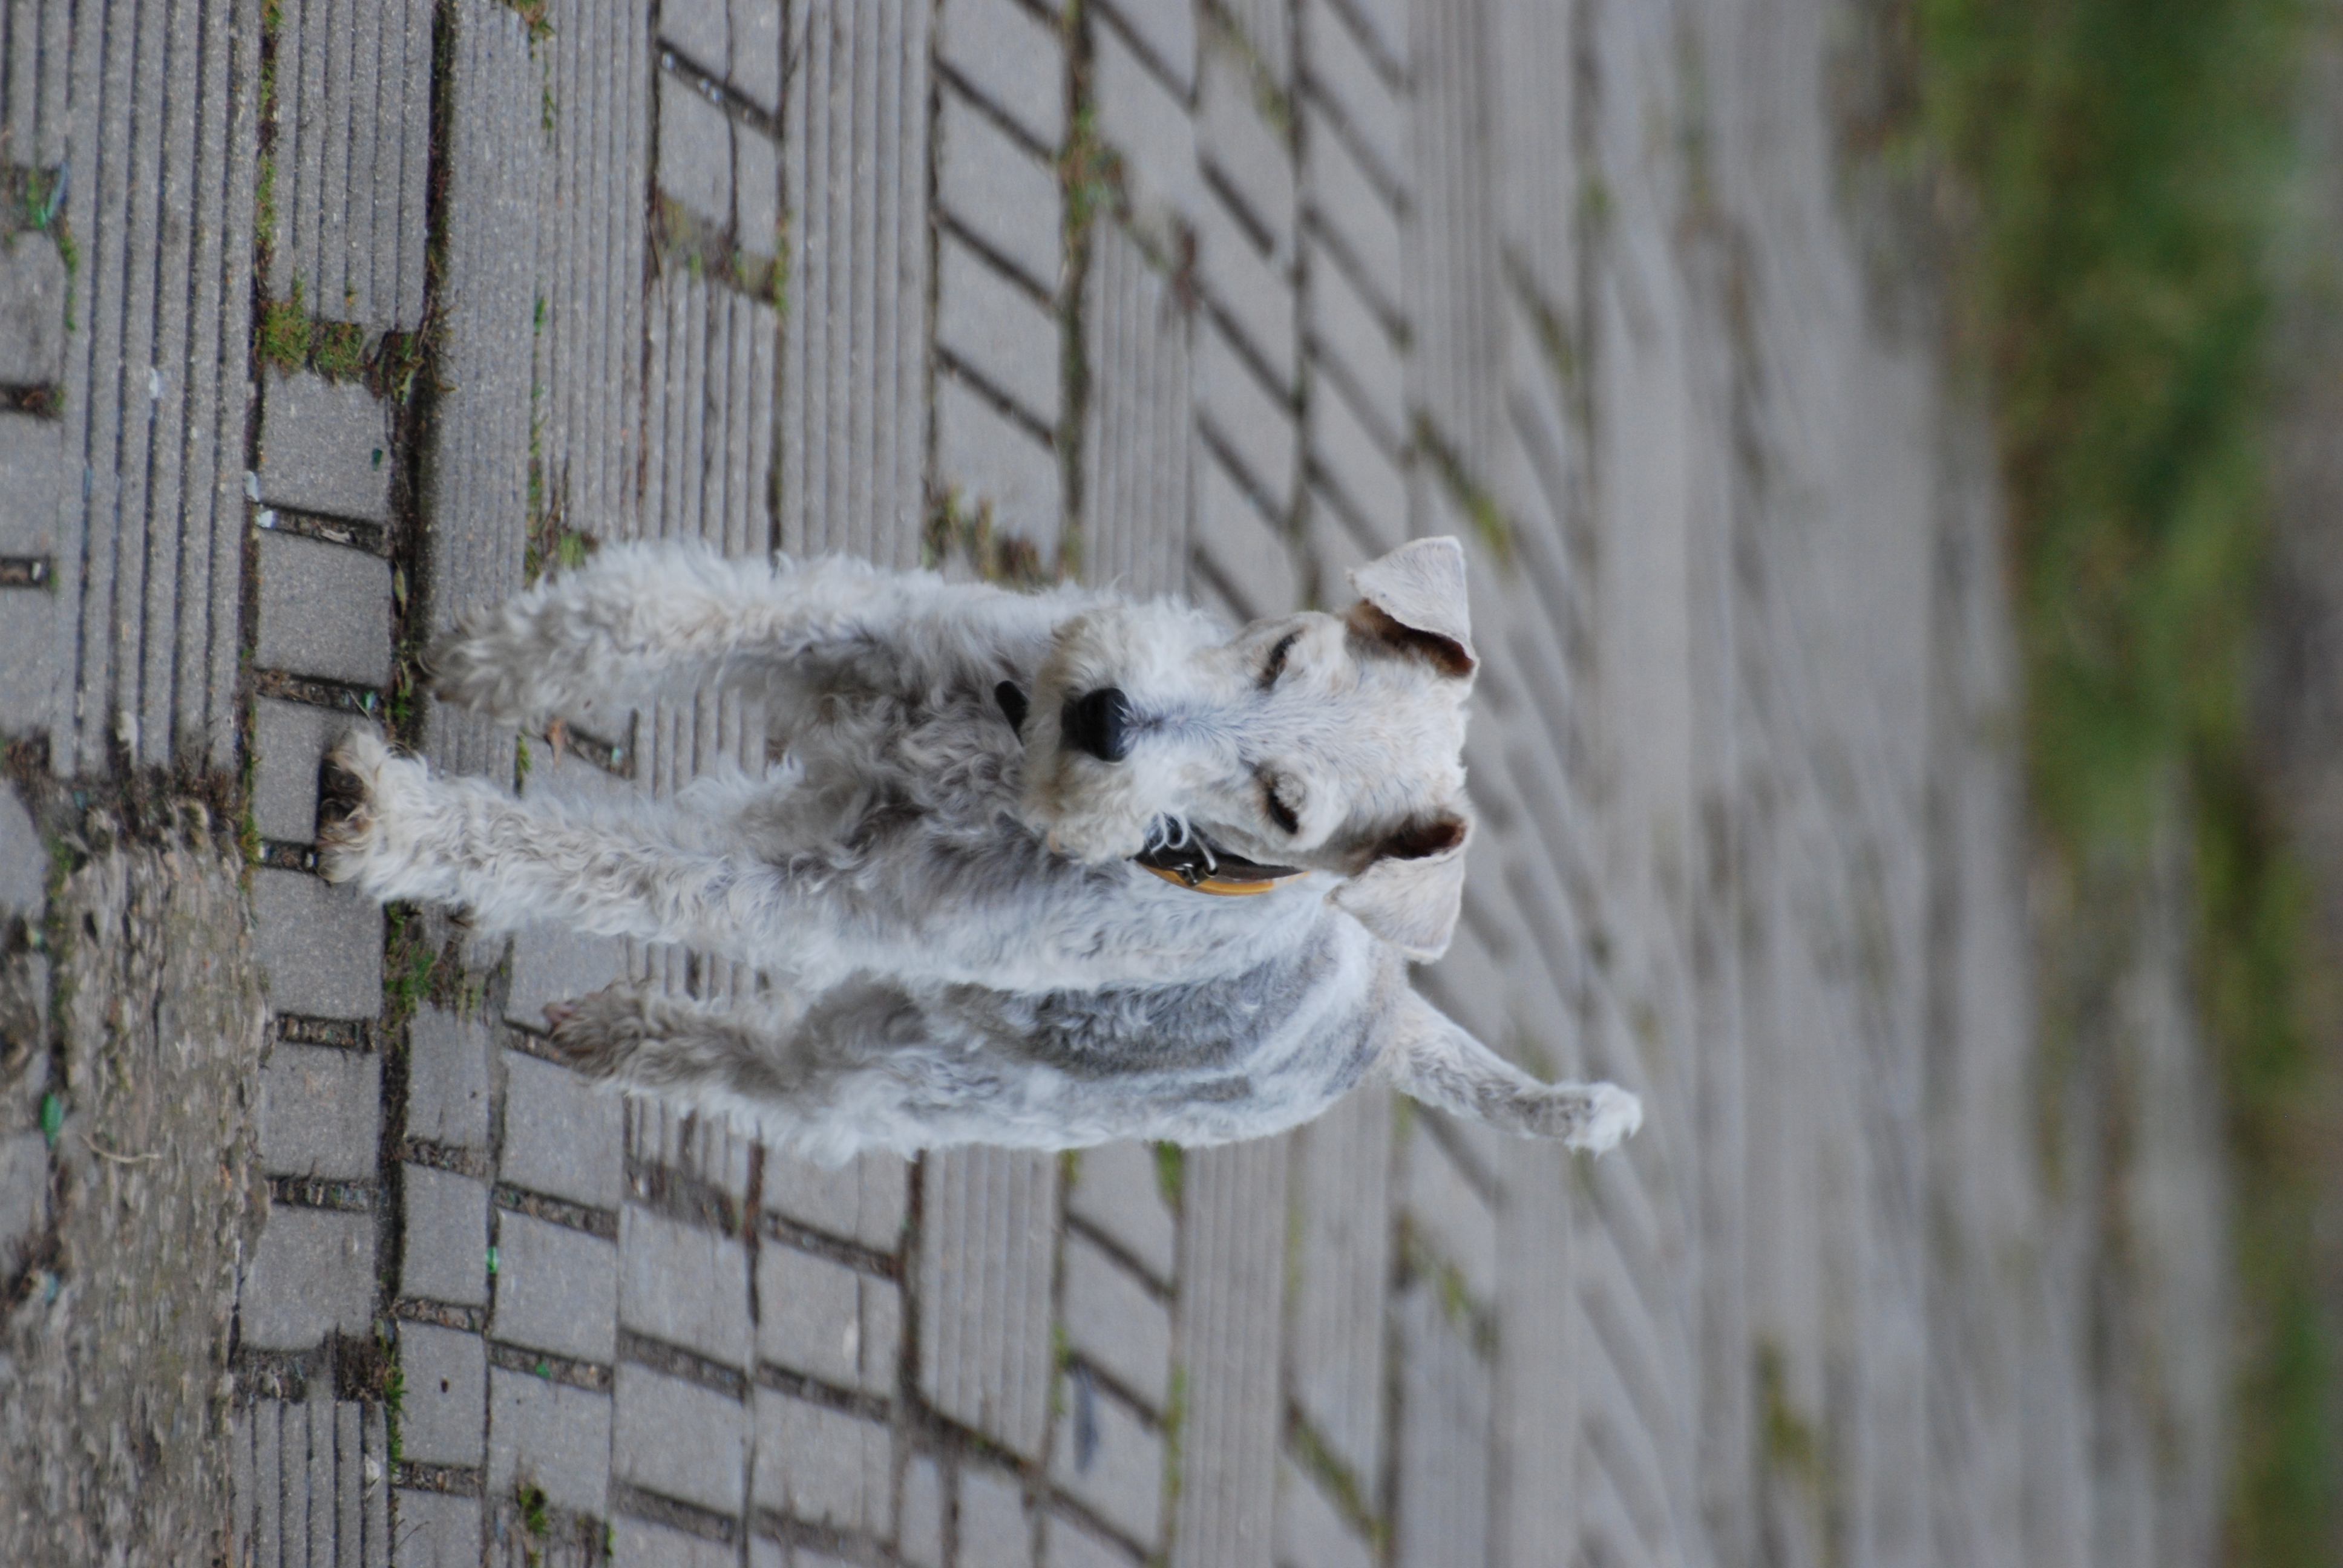
nature, dog, pet, mammal, pets, dogs, animals, vertebrate, terrier, streetdogs, dog like mammal, west highland white terrier